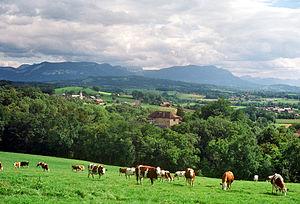
Boussy (Haute-Savoie, France) vu de Contentenaz, août 2011. Vue prise en direction du sud avec, en arrière plan, les massifs des Bauges (de gauche à droite
Boussy est une commune française située dans le département de la Haute-Savoie, en région Auvergne-Rhône-Alpes.
L'Albanais, ou pays de l'Albanais, est une petite région de la Savoie située entre le lac du Bourget et le lac d'Annecy, aux portes du parc naturel régional des Bauges. Sa principale agglomération est Rumilly.